Jubilee Line Extension

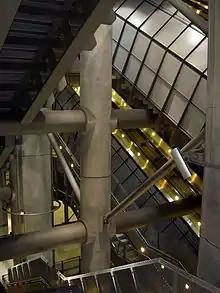
Structural columns at Westminster

Construction of the project officially began on 8 December 1993, with a ceremony at Canary Wharf attended by Prime Minister John Major. Construction was expected to take 53 months, with an opening date of May 1998. Tunnelling began in August 1994 at North Greenwich. By August 1996, all tunnelling work had been completed.